Hinduism in Assam

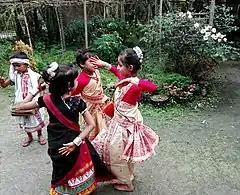
Children celebrating Bohag Bihu

The first day of Bohag bihu is called "Goru Bihu". Goru means cow. The first day is the bihu of cows and buffaloes. Goru bihu is related to the agricultural roots of Assam in rural areas. The day is dedicated to caring and upkeep of cattle (the wealth generator of farmers). Cows (sacred animal in Hinduism) are bathed and smeared with turmeric and pulses near pond, and are worshiped as part of the festivities by Assamese Hindu agriculturalists throughout Assam.